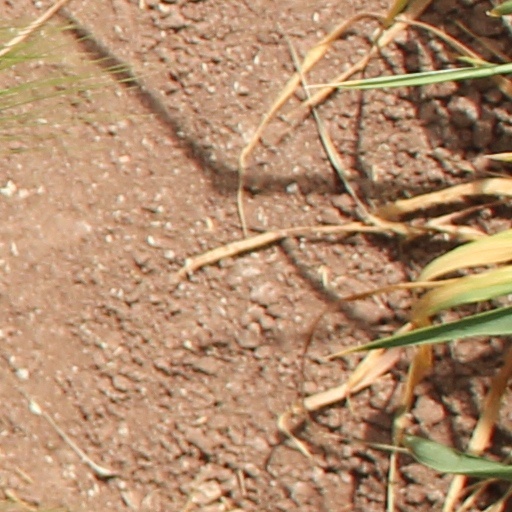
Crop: wheat